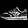
Label: Sneaker